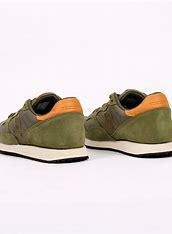
Brand: Saucony
Model: DXN